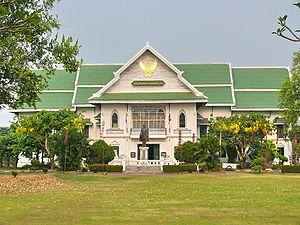
"Nan est une ville de Thaïlande située à 18° 46' 58.80"" N de latitude et à 100° 46' 58.80"" E de longitude, à 668 km de Bangkok. Sa population dépasse les 24 000 habitants. Elle se trouve au cœur de la Province de Nan, dont elle est la capitale, sur la rive droite de la Nan.